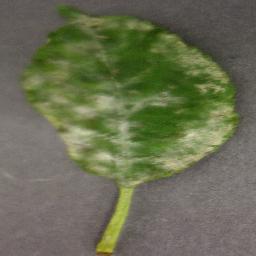
Label: Cherry___Powdery_mildew